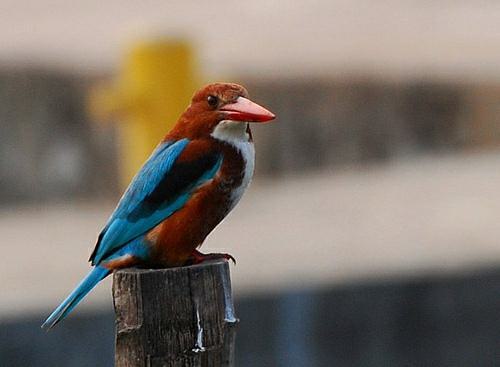
A photo of a white breasted kingfisher